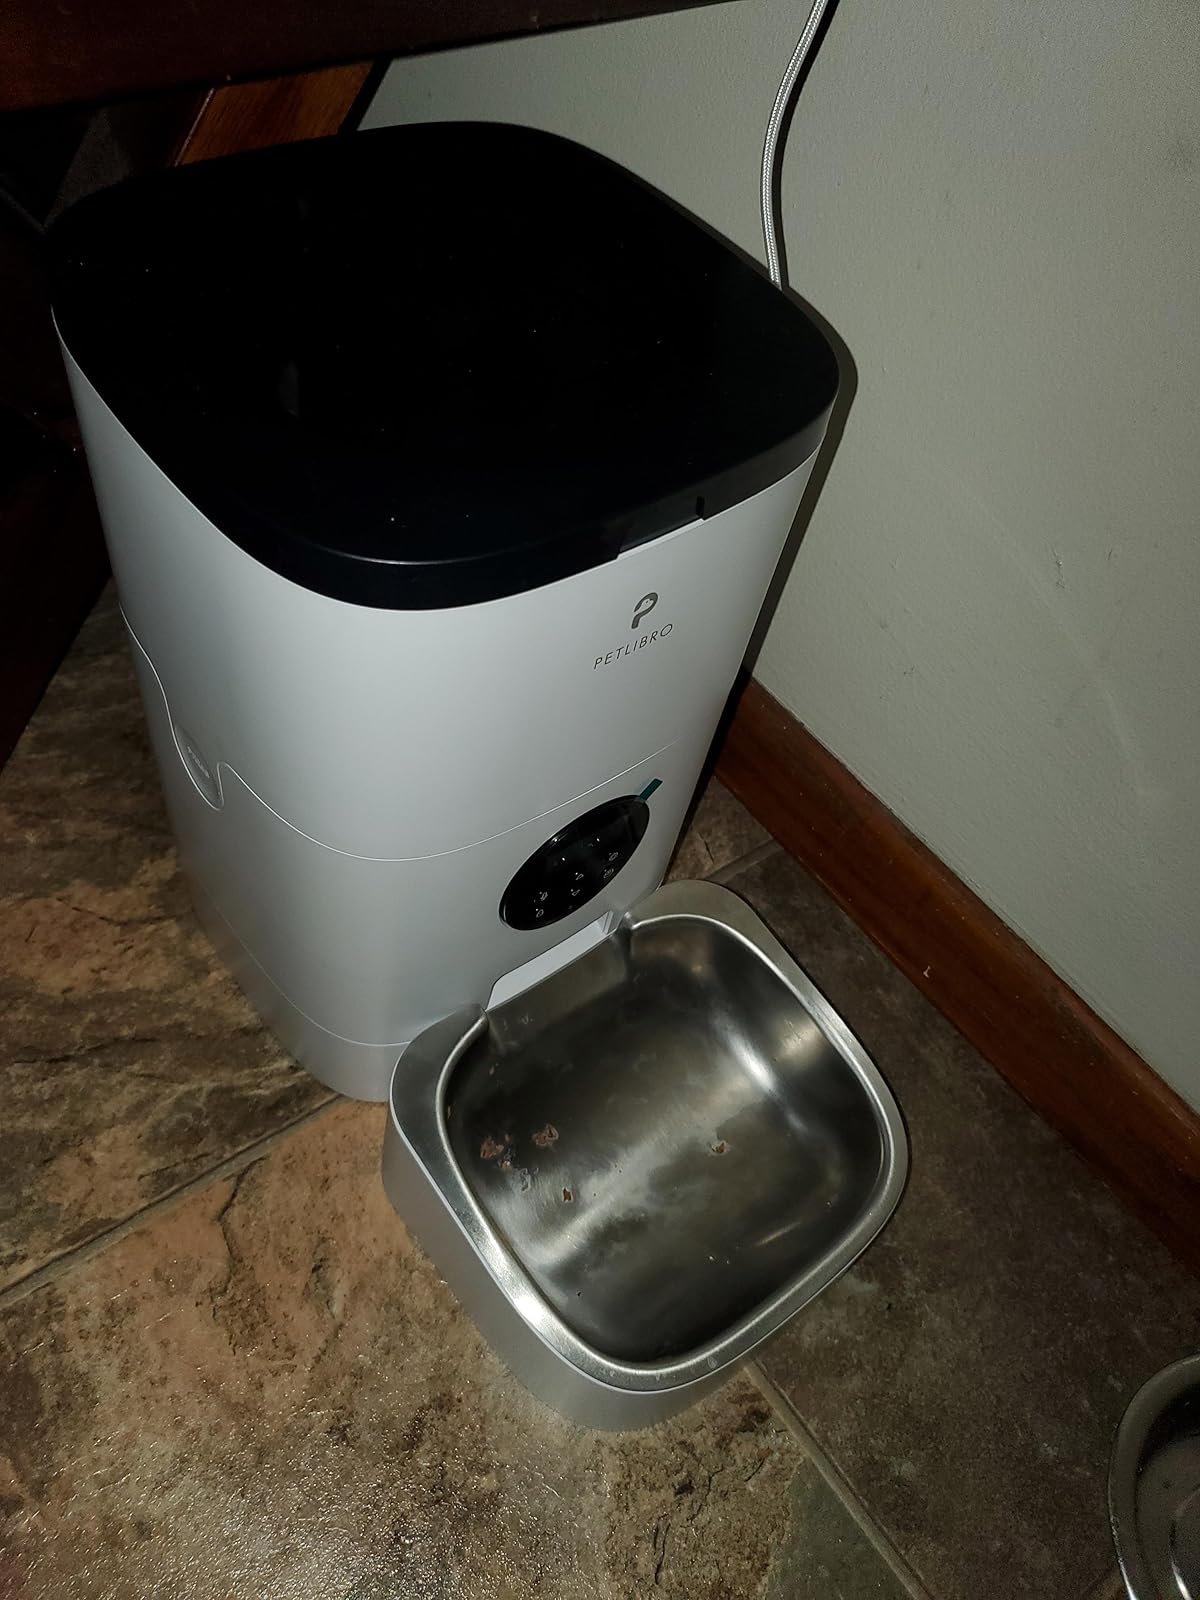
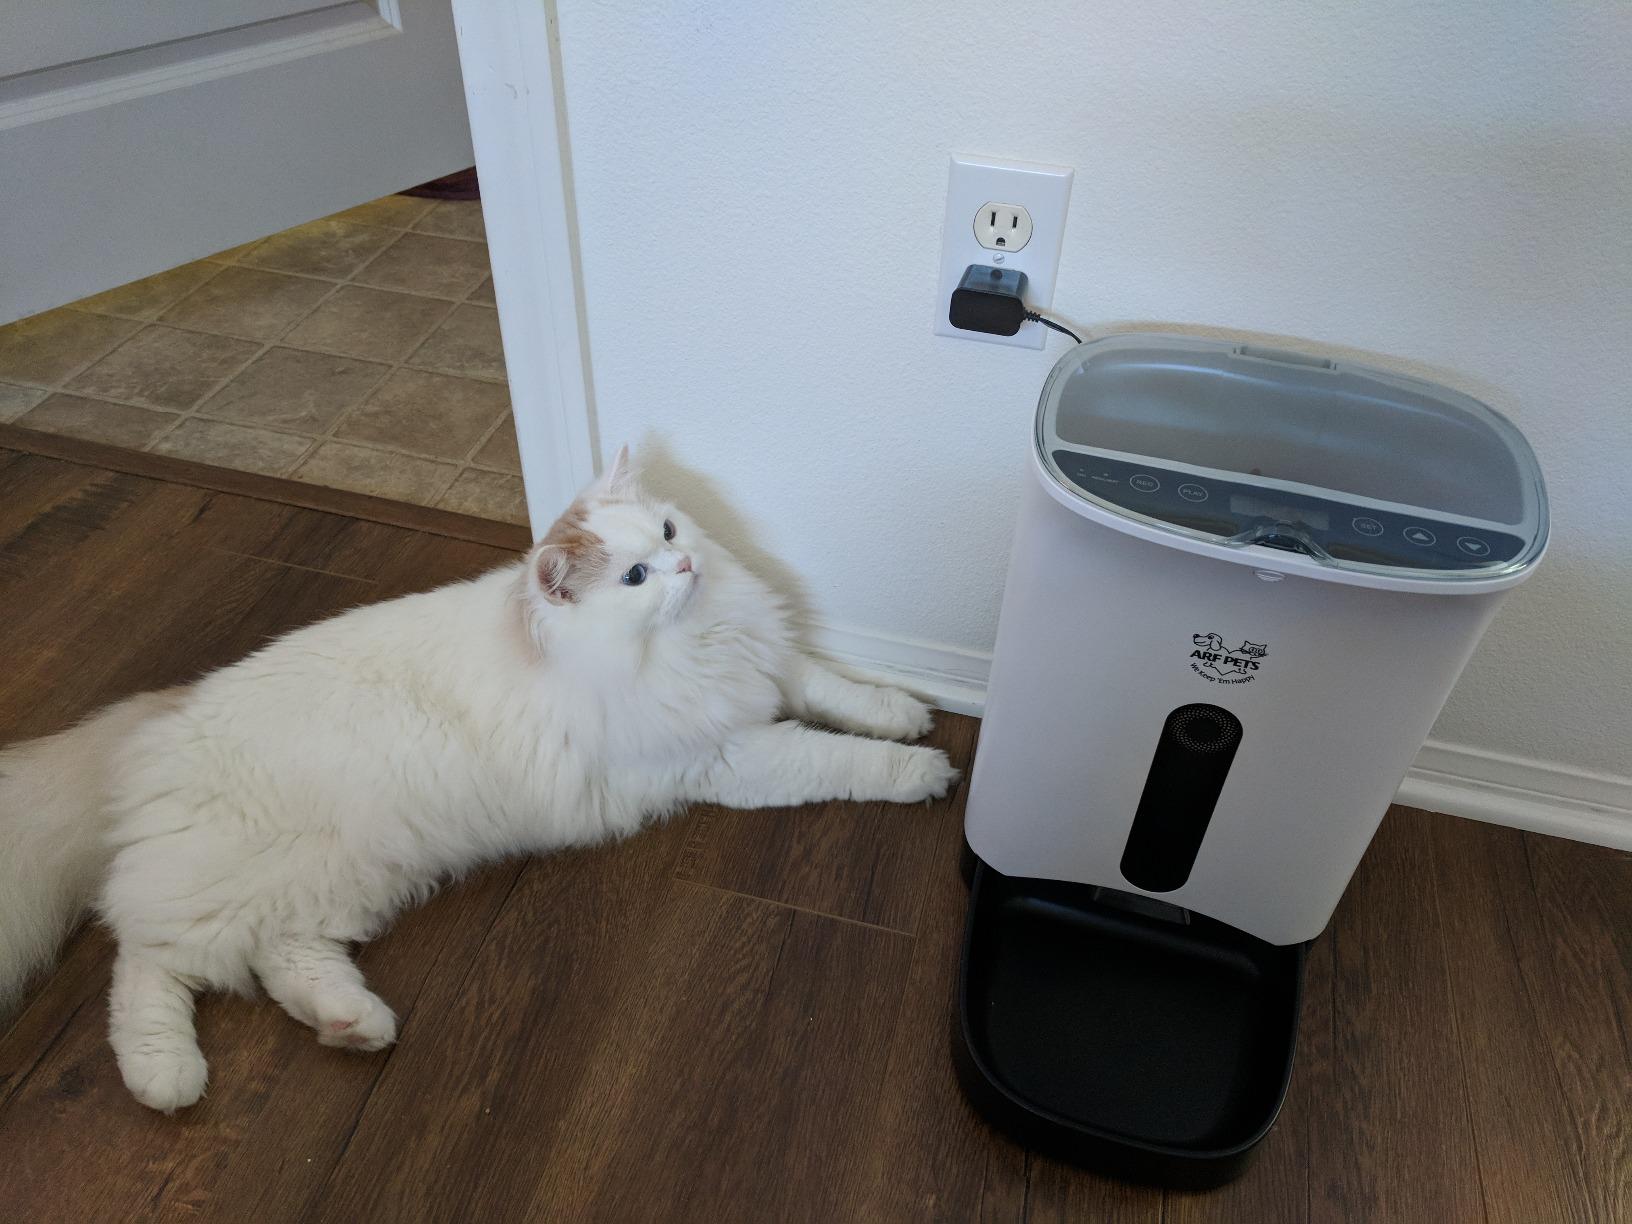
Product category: items_feeder
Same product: no